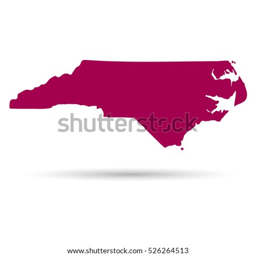
map of the state on a white background